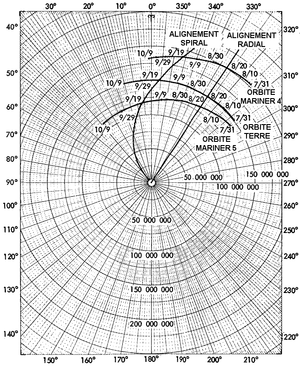
Mariner 5 est la cinquième sonde spatiale du programme Mariner développé par l'agence spatiale américaine de la NASA pour explorer les planètes inférieures du Système solaire. En décembre 1965, la NASA approuve la modification de la sonde de réserve de Mariner 4, la sonde Mariner 5 afin de réaliser un survol plus rapproché de la planète Vénus que la sonde Mariner 2 qui a effectué le premier survol de la planète Vénus en décembre 1962.